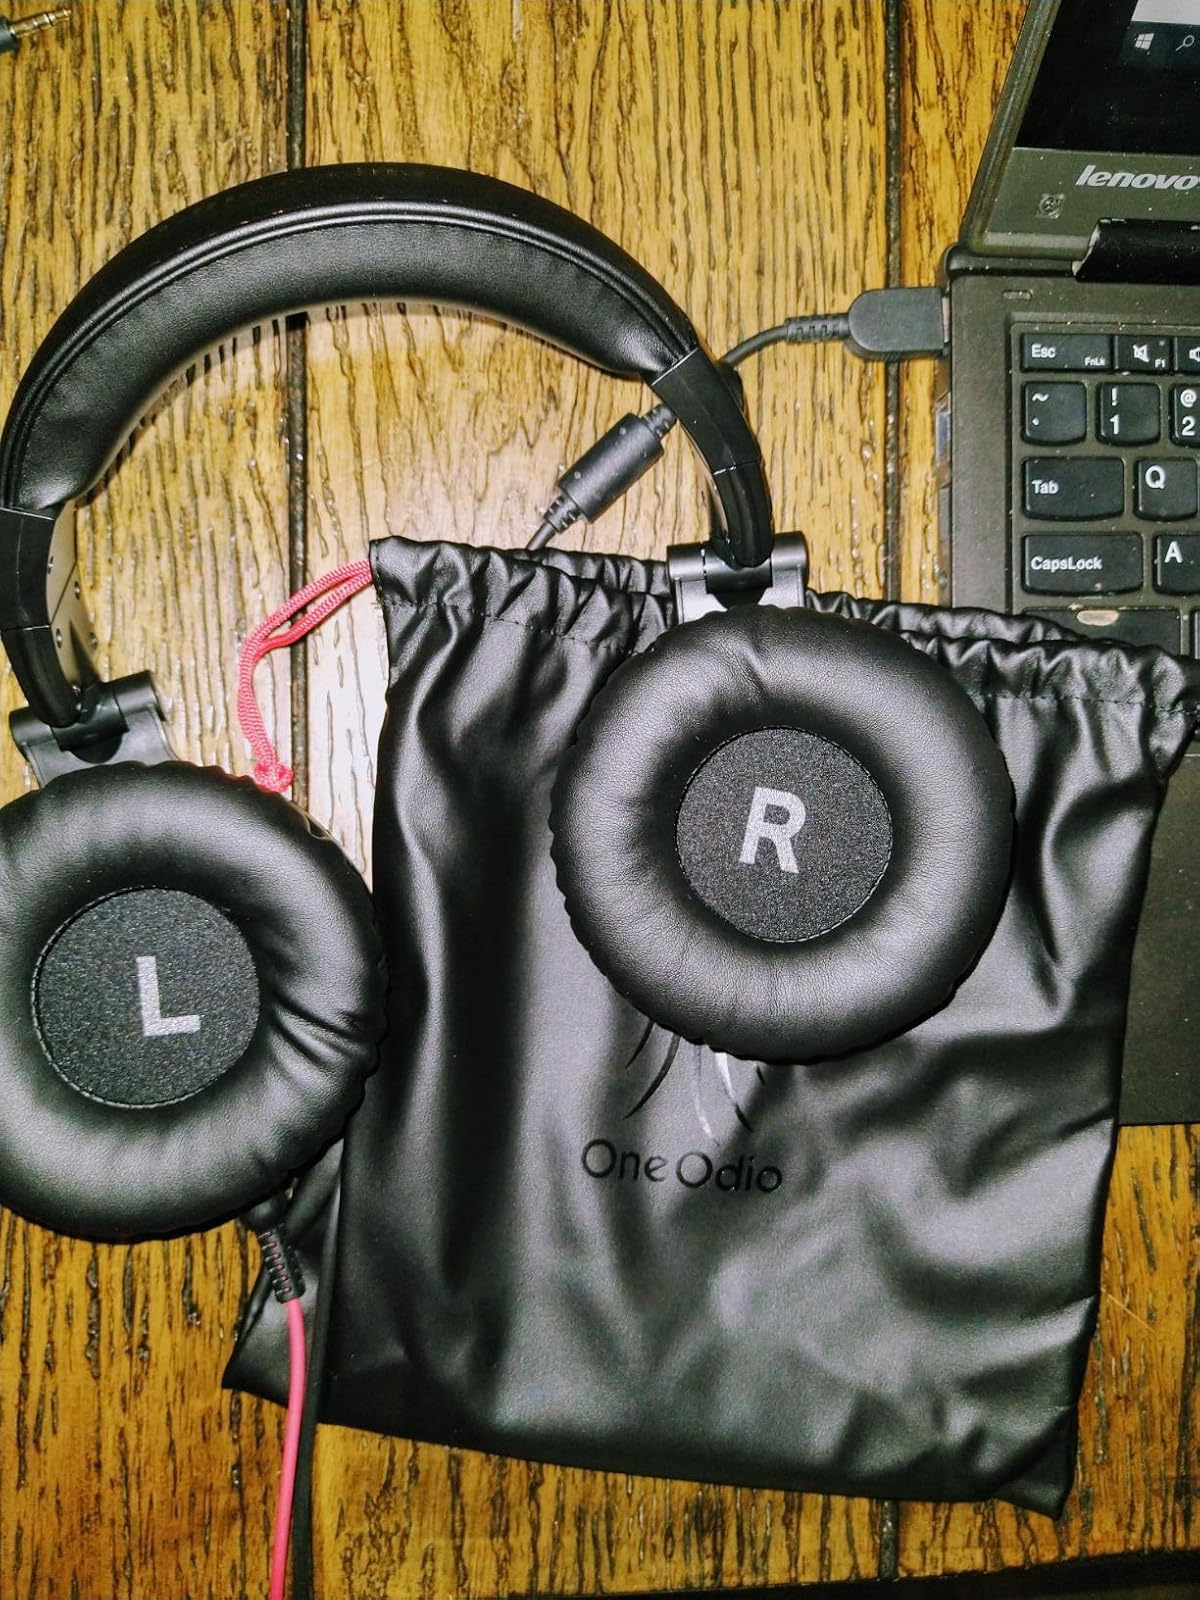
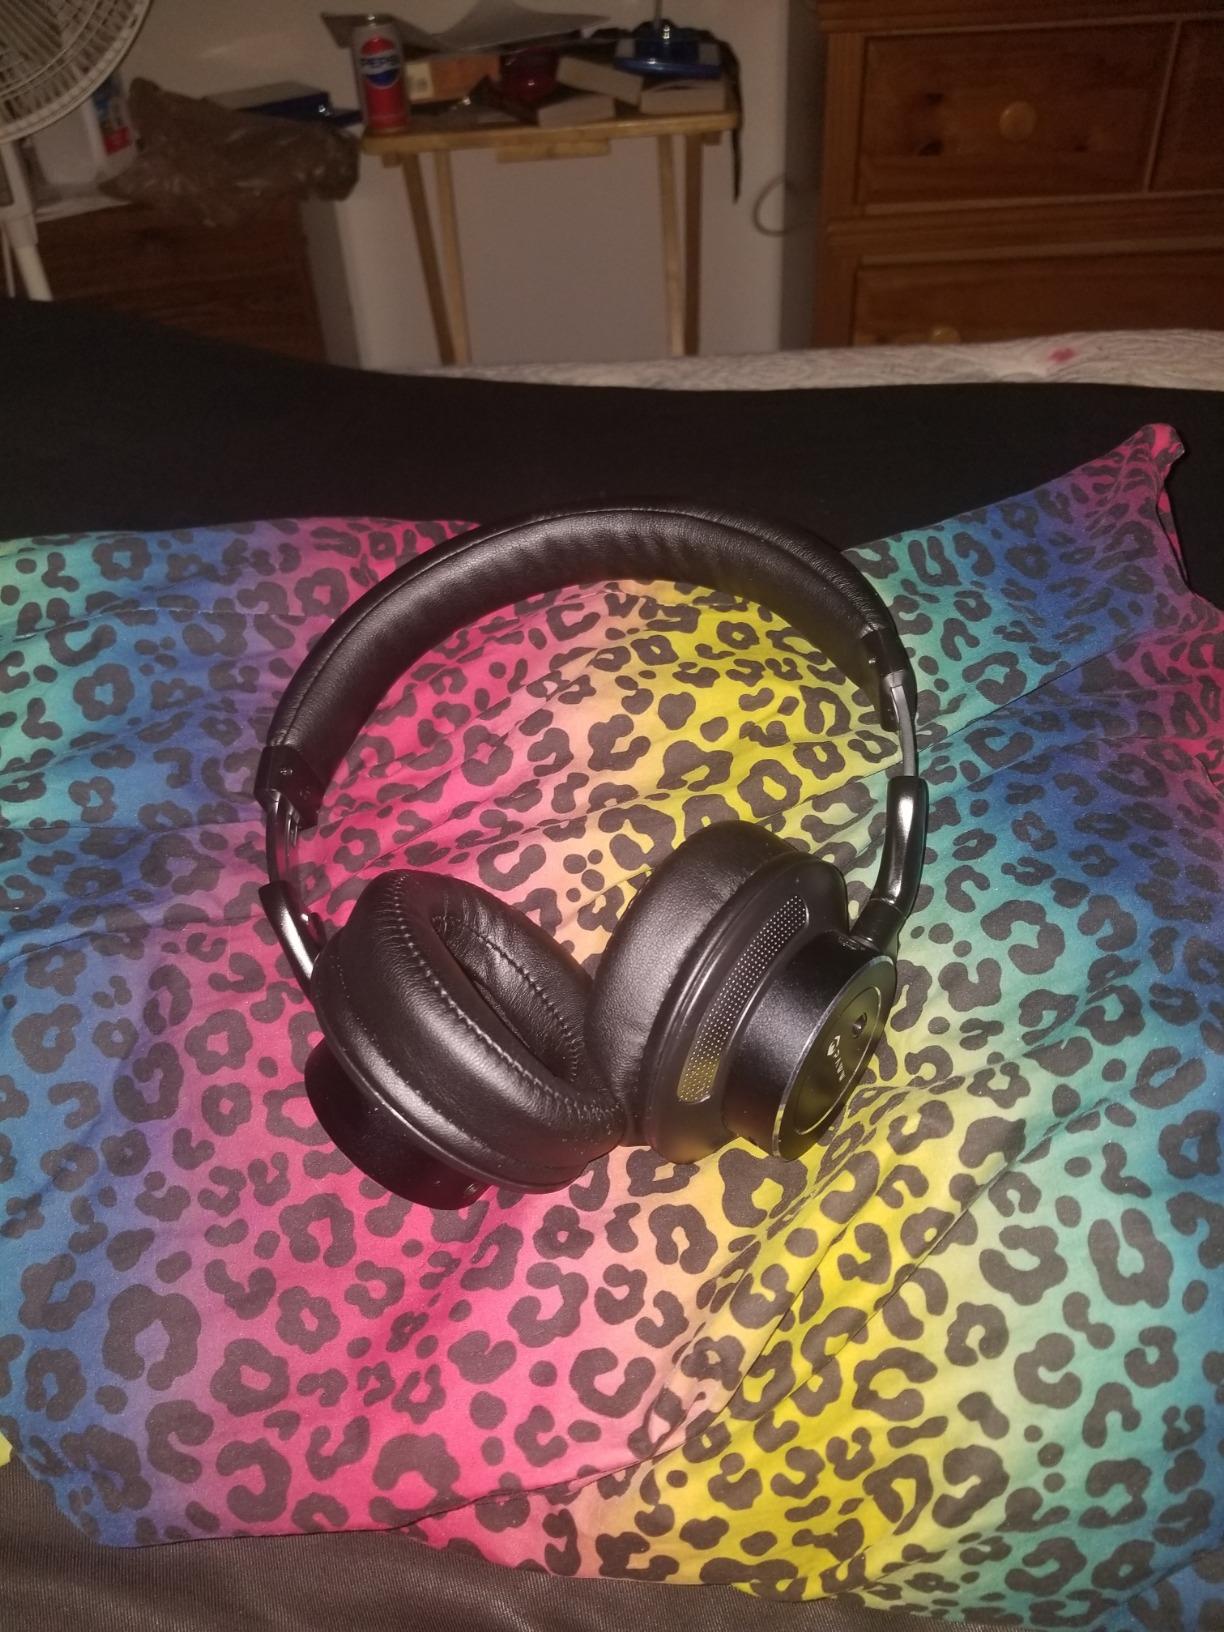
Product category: headphones
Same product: no